Warrenton Junction Raid

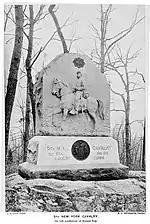
monument at battlefield

The 1st (West) Virginia Cavalry soon had better leaders and better arms. During the spring after the Mosby encounter, the 1st (West) Virginia Cavalry Regiment became armed with Spencer repeating rifles. Krepps resigned from the 1st (West) Virginia Cavalry on May 22 for medical reasons. Officers from the regiment sent a petition to Secretary of War Stanton to have their well-thought-of second permanent commander, Lieutenant Colonel Nathaniel P. Richmond, reinstated. Richmond was reinstated as regimental commander on June 12. Later in June, after the new state of West Virginia joined the Union, the 1st (West) Virginia Cavalry became known as the 1st West Virginia Cavalry.